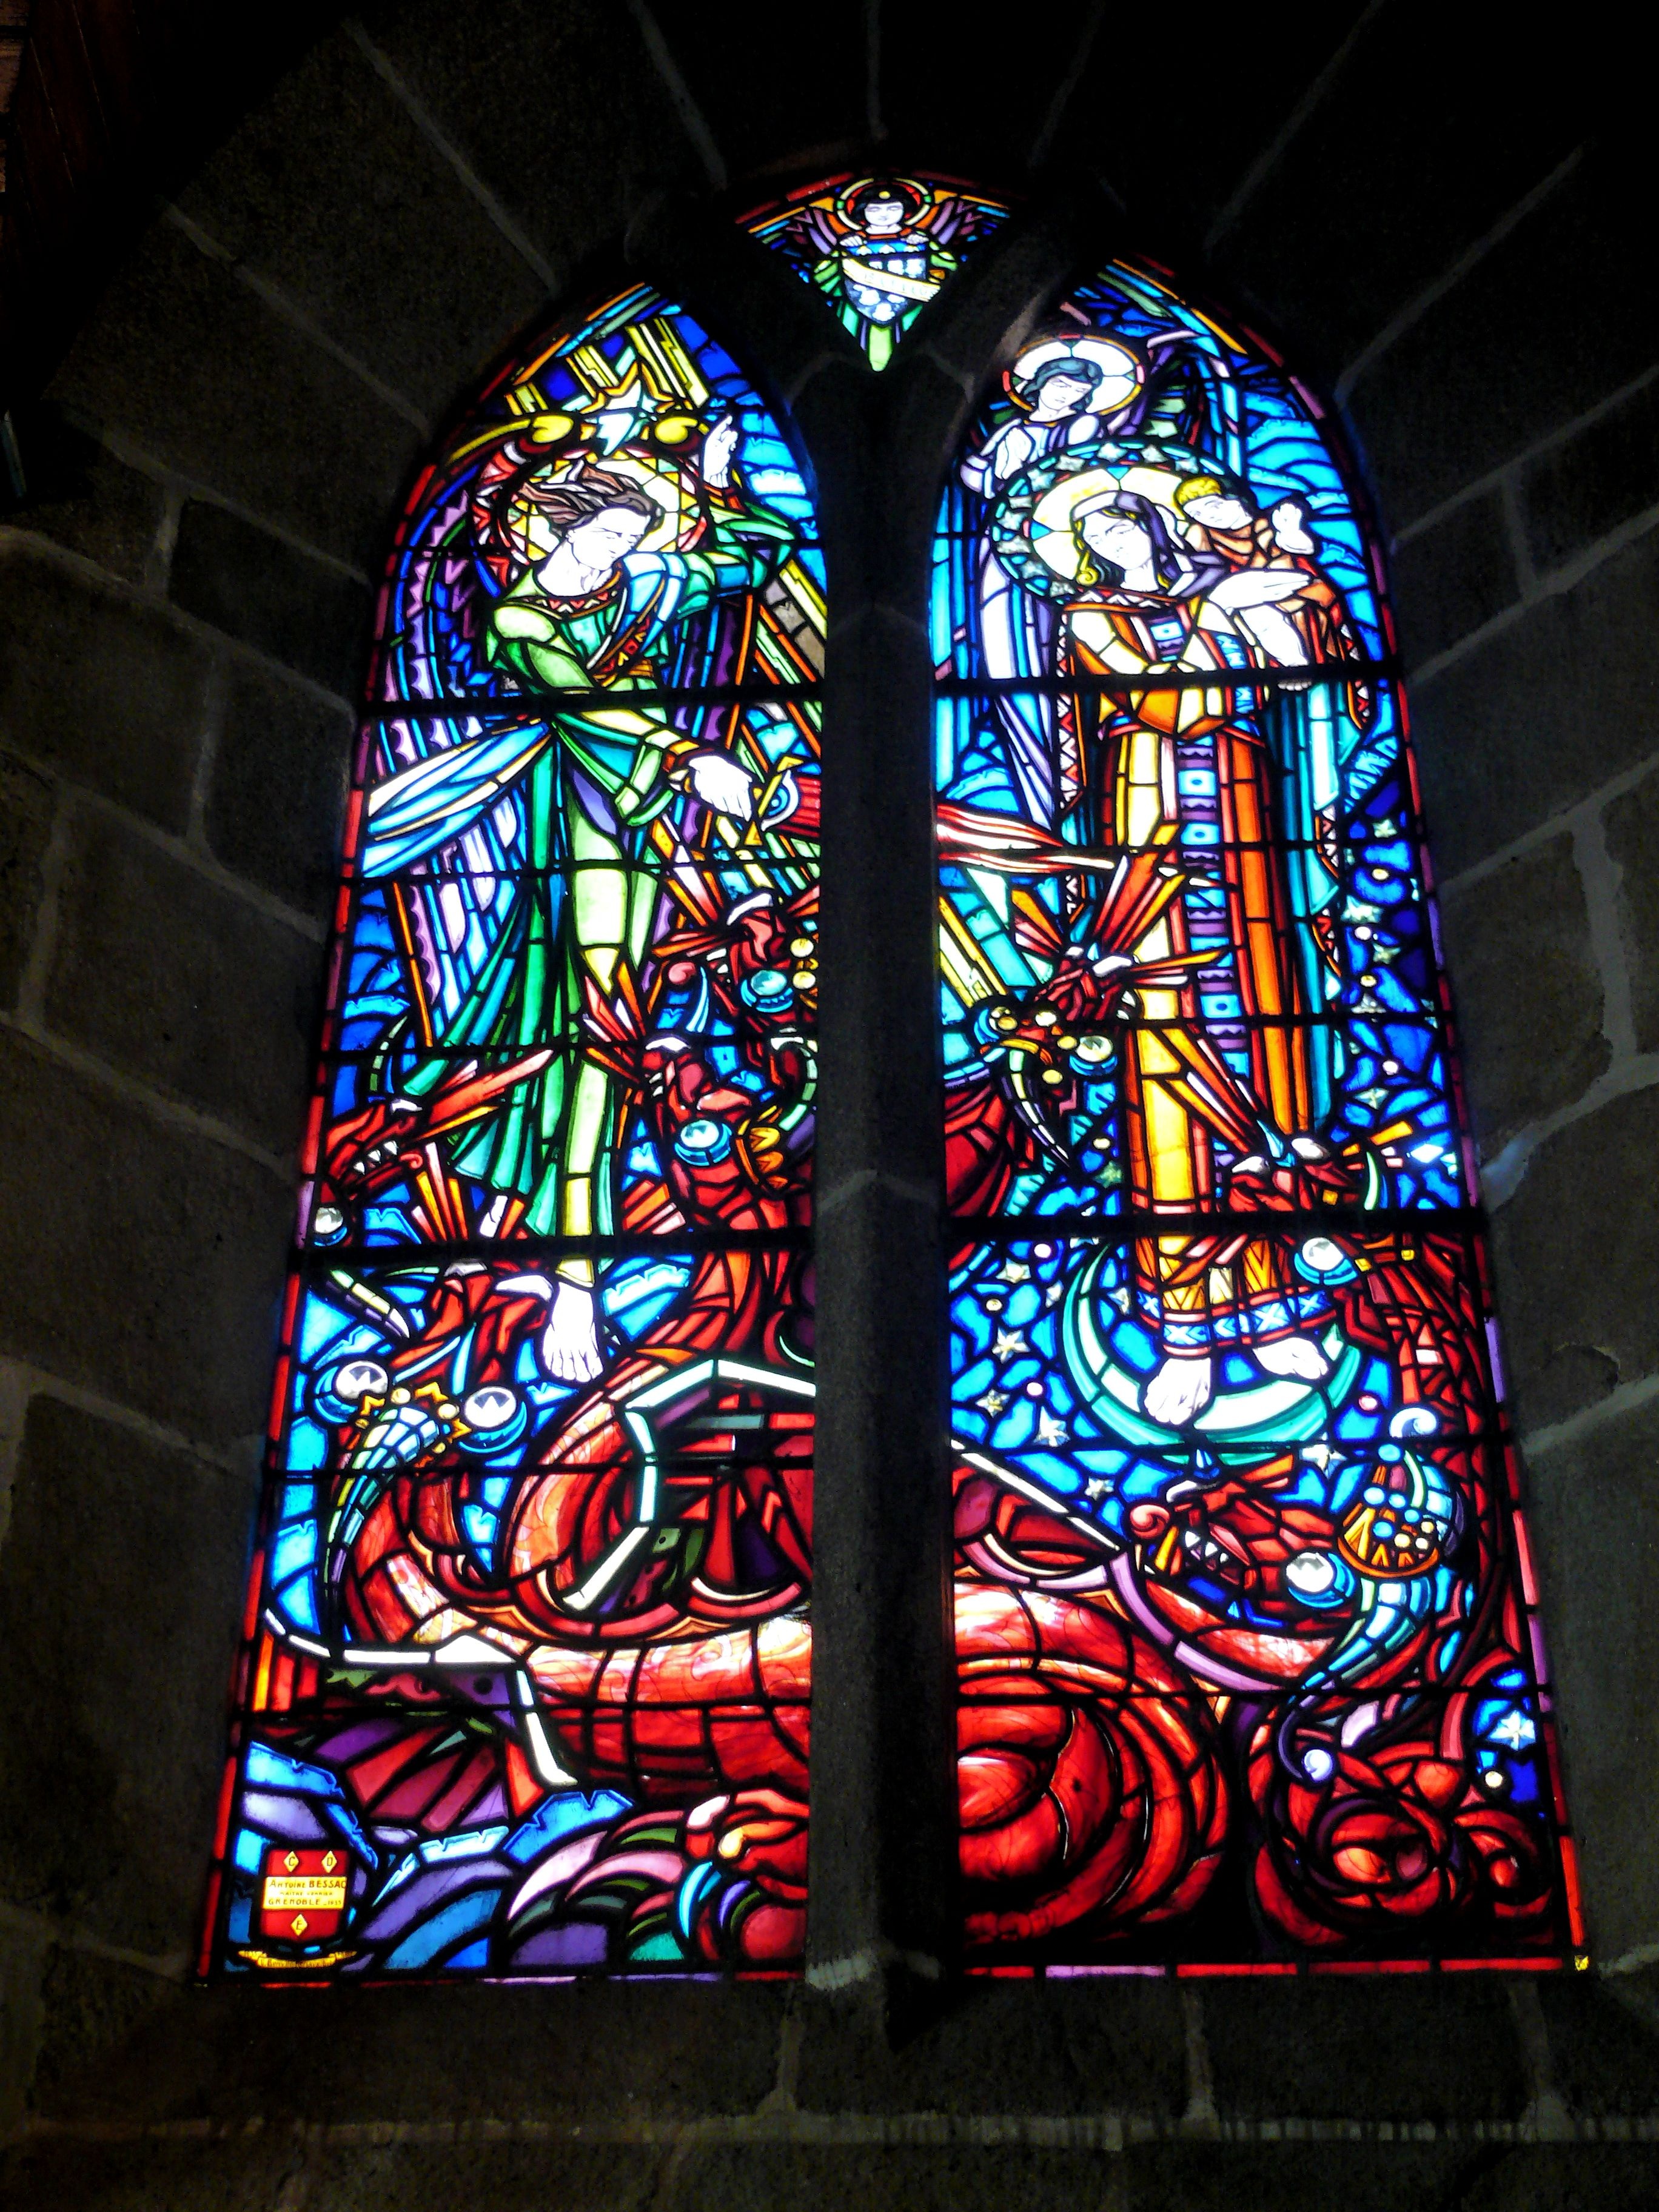
window, glass, france, church, material, stained glass, symmetry, iron, stained glass window, mont saint michel